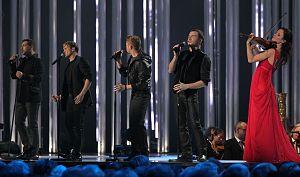
Westlife est un groupe vocal pop irlandais, formé depuis 1998 à Sligo, en Irlande. Ils se sont dissous en 2012 et se sont réunis en 2018. Ils ont été signés à l’origine par Simon Cowell, créateur de X-Factor au Royaume-Uni. Le groupe est composé de Kian Egan, Mark Feehily, Shane Filan, de Nicky Byrne et de Brian McFadden qui a quitté le groupe en 2004.